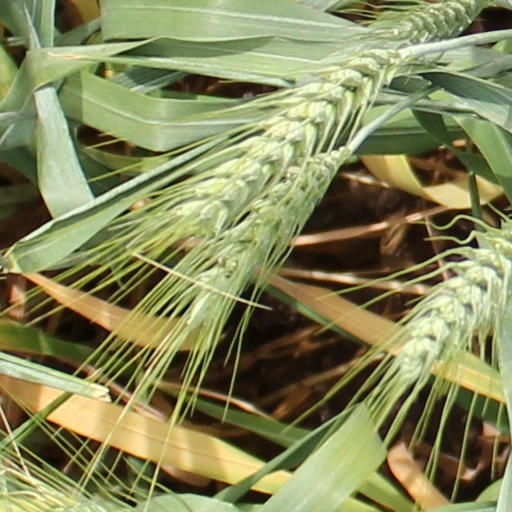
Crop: wheat